Answer in natural language. How many DiningTables are visible in the scene? Choose between the following options: 5, 4, 1, 3 or 1
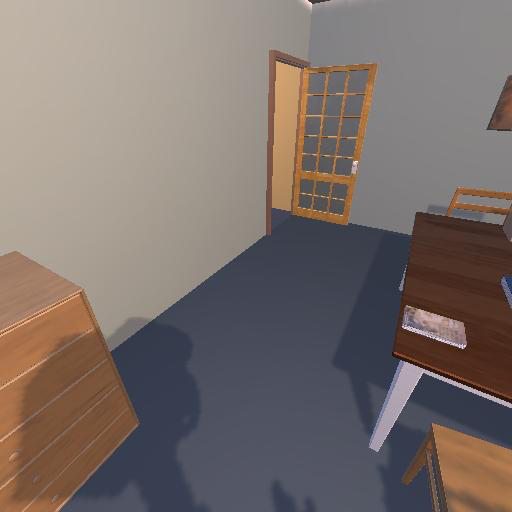
<answer>1</answer>